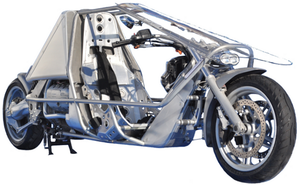
Une moto « pieds en avant » est une classe de motos qui veut voir d'un œil nouveau le concept du deux-roues, et créer une nouvelle forme pratique de transport de personnes. Le nom de « pieds en avant » a d'abord été utilisé par Royce Creasey et désigne la position assise du pilote, avec les deux pieds en avant des mains comme dans une voiture, contrairement aux vélos où le pilote est à califourchon et les mains sont en avant des pieds. Comme il existe d'autres types de moto qui ont une position « pieds en avant », un autre terme parfois utilisé est véhicule avancé à piste unique.